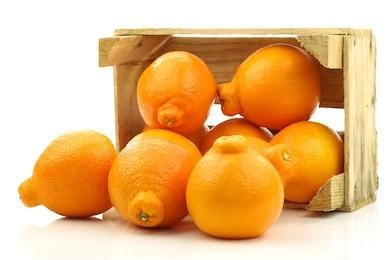
Label: mandarine